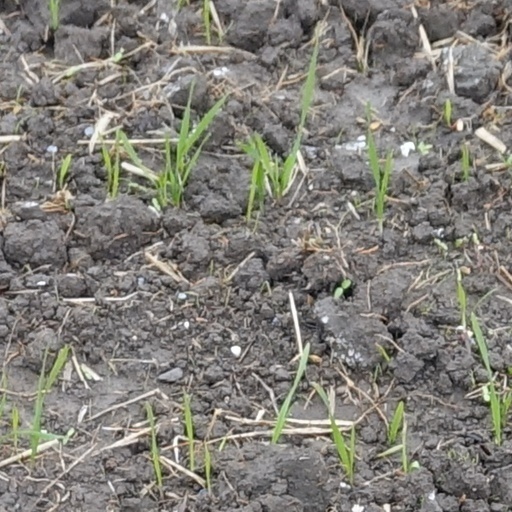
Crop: wheat